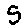
Label: 5